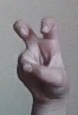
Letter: toot